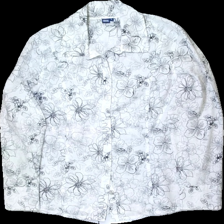
View: front
Type: Shirt
Category: Ladies
Brand: Cecil
Colors: White, Black, Grey
Material: 55% bomull 45% polyester
Pattern: Floral print
Cut: Regular
Size: L
Season: All
Trend: 80s
Price range: <50
Recommended usage: Reuse
Description: blommig skjorta med vita knappar